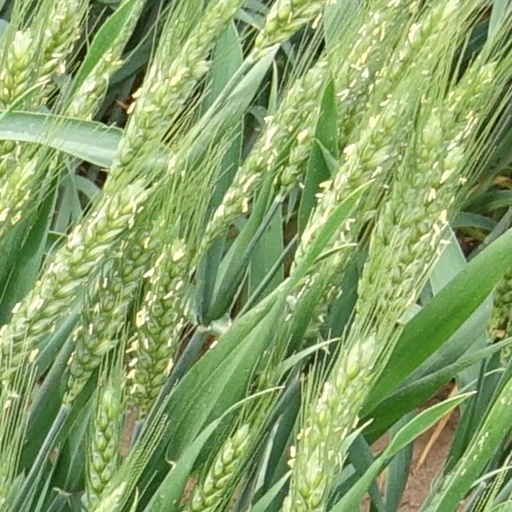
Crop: wheat